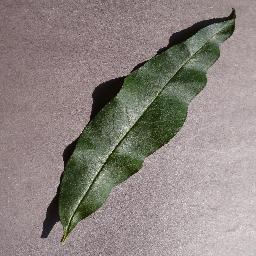
Label: Peach___healthy